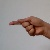
The image shows a hand gesture representing the letter 'G' in Indian Sign Language.